Emilia Broomé

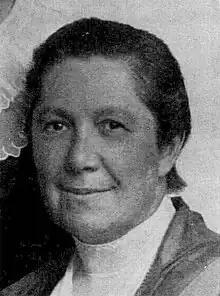
Emilia Broomé in the early 20th century

Emilia Augusta Clementina Broomé (13 January 1866 – 2 June 1925) was a Swedish politician (liberal), feminist and peace activist. She was the first woman in the Swedish legislative assembly (1914).